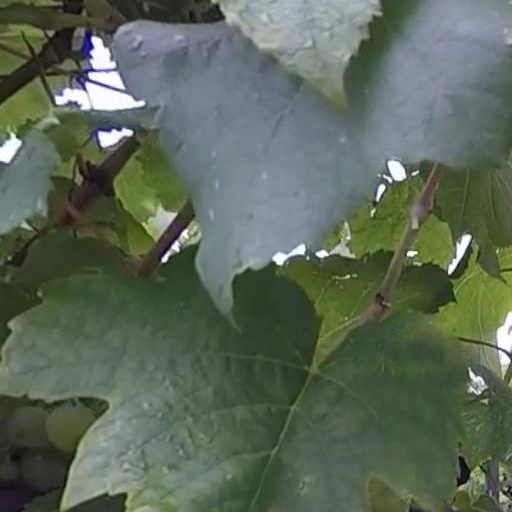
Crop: grape